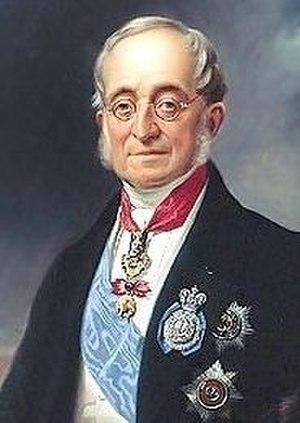
Le congrès de Laybach, qui se tint du 26 janvier au 12 mai 1821, faisait suite au congrès de Troppau réunissant les vainqueurs de la France napoléonienne. Ce congrès, qui eut pour conséquence le soulèvement, promptement réprimé, du royaume de Naples et du Piémont, confirma et renforça les mesures antilibérales amorcées au congrès de Troppau à la fin de l'année précédente.